Chennai

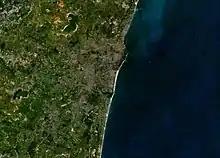
Satellite image of Chennai

The Portuguese arrived in 1522 and built a port named São Tomé after the Christian apostle St. Thomas, who is believed to have preached in the area between 52 and 70 CE. In 1612, the Dutch established themselves near Pulicat, north of Chennai. On 20 August 1639, Francis Day of the British East India Company, along with the Nayak of Kalahasti Chennappa Nayaka, met with the Vijayanager Emperor Peda Venkata Raya at Chandragiri and obtained a grant for land on the Coromandel coast on which the company could build a factory and warehouse for their trading activities. On 22 August, he secured the grant for a strip of land about long and inland in return for a yearly sum of five hundred lakh pagodas. The region was then formerly a fishing village known as "Madraspatnam". A year later, the company built Fort St. George, the first major English settlement in India, which became the nucleus of the growing colonial city and urban Chennai.